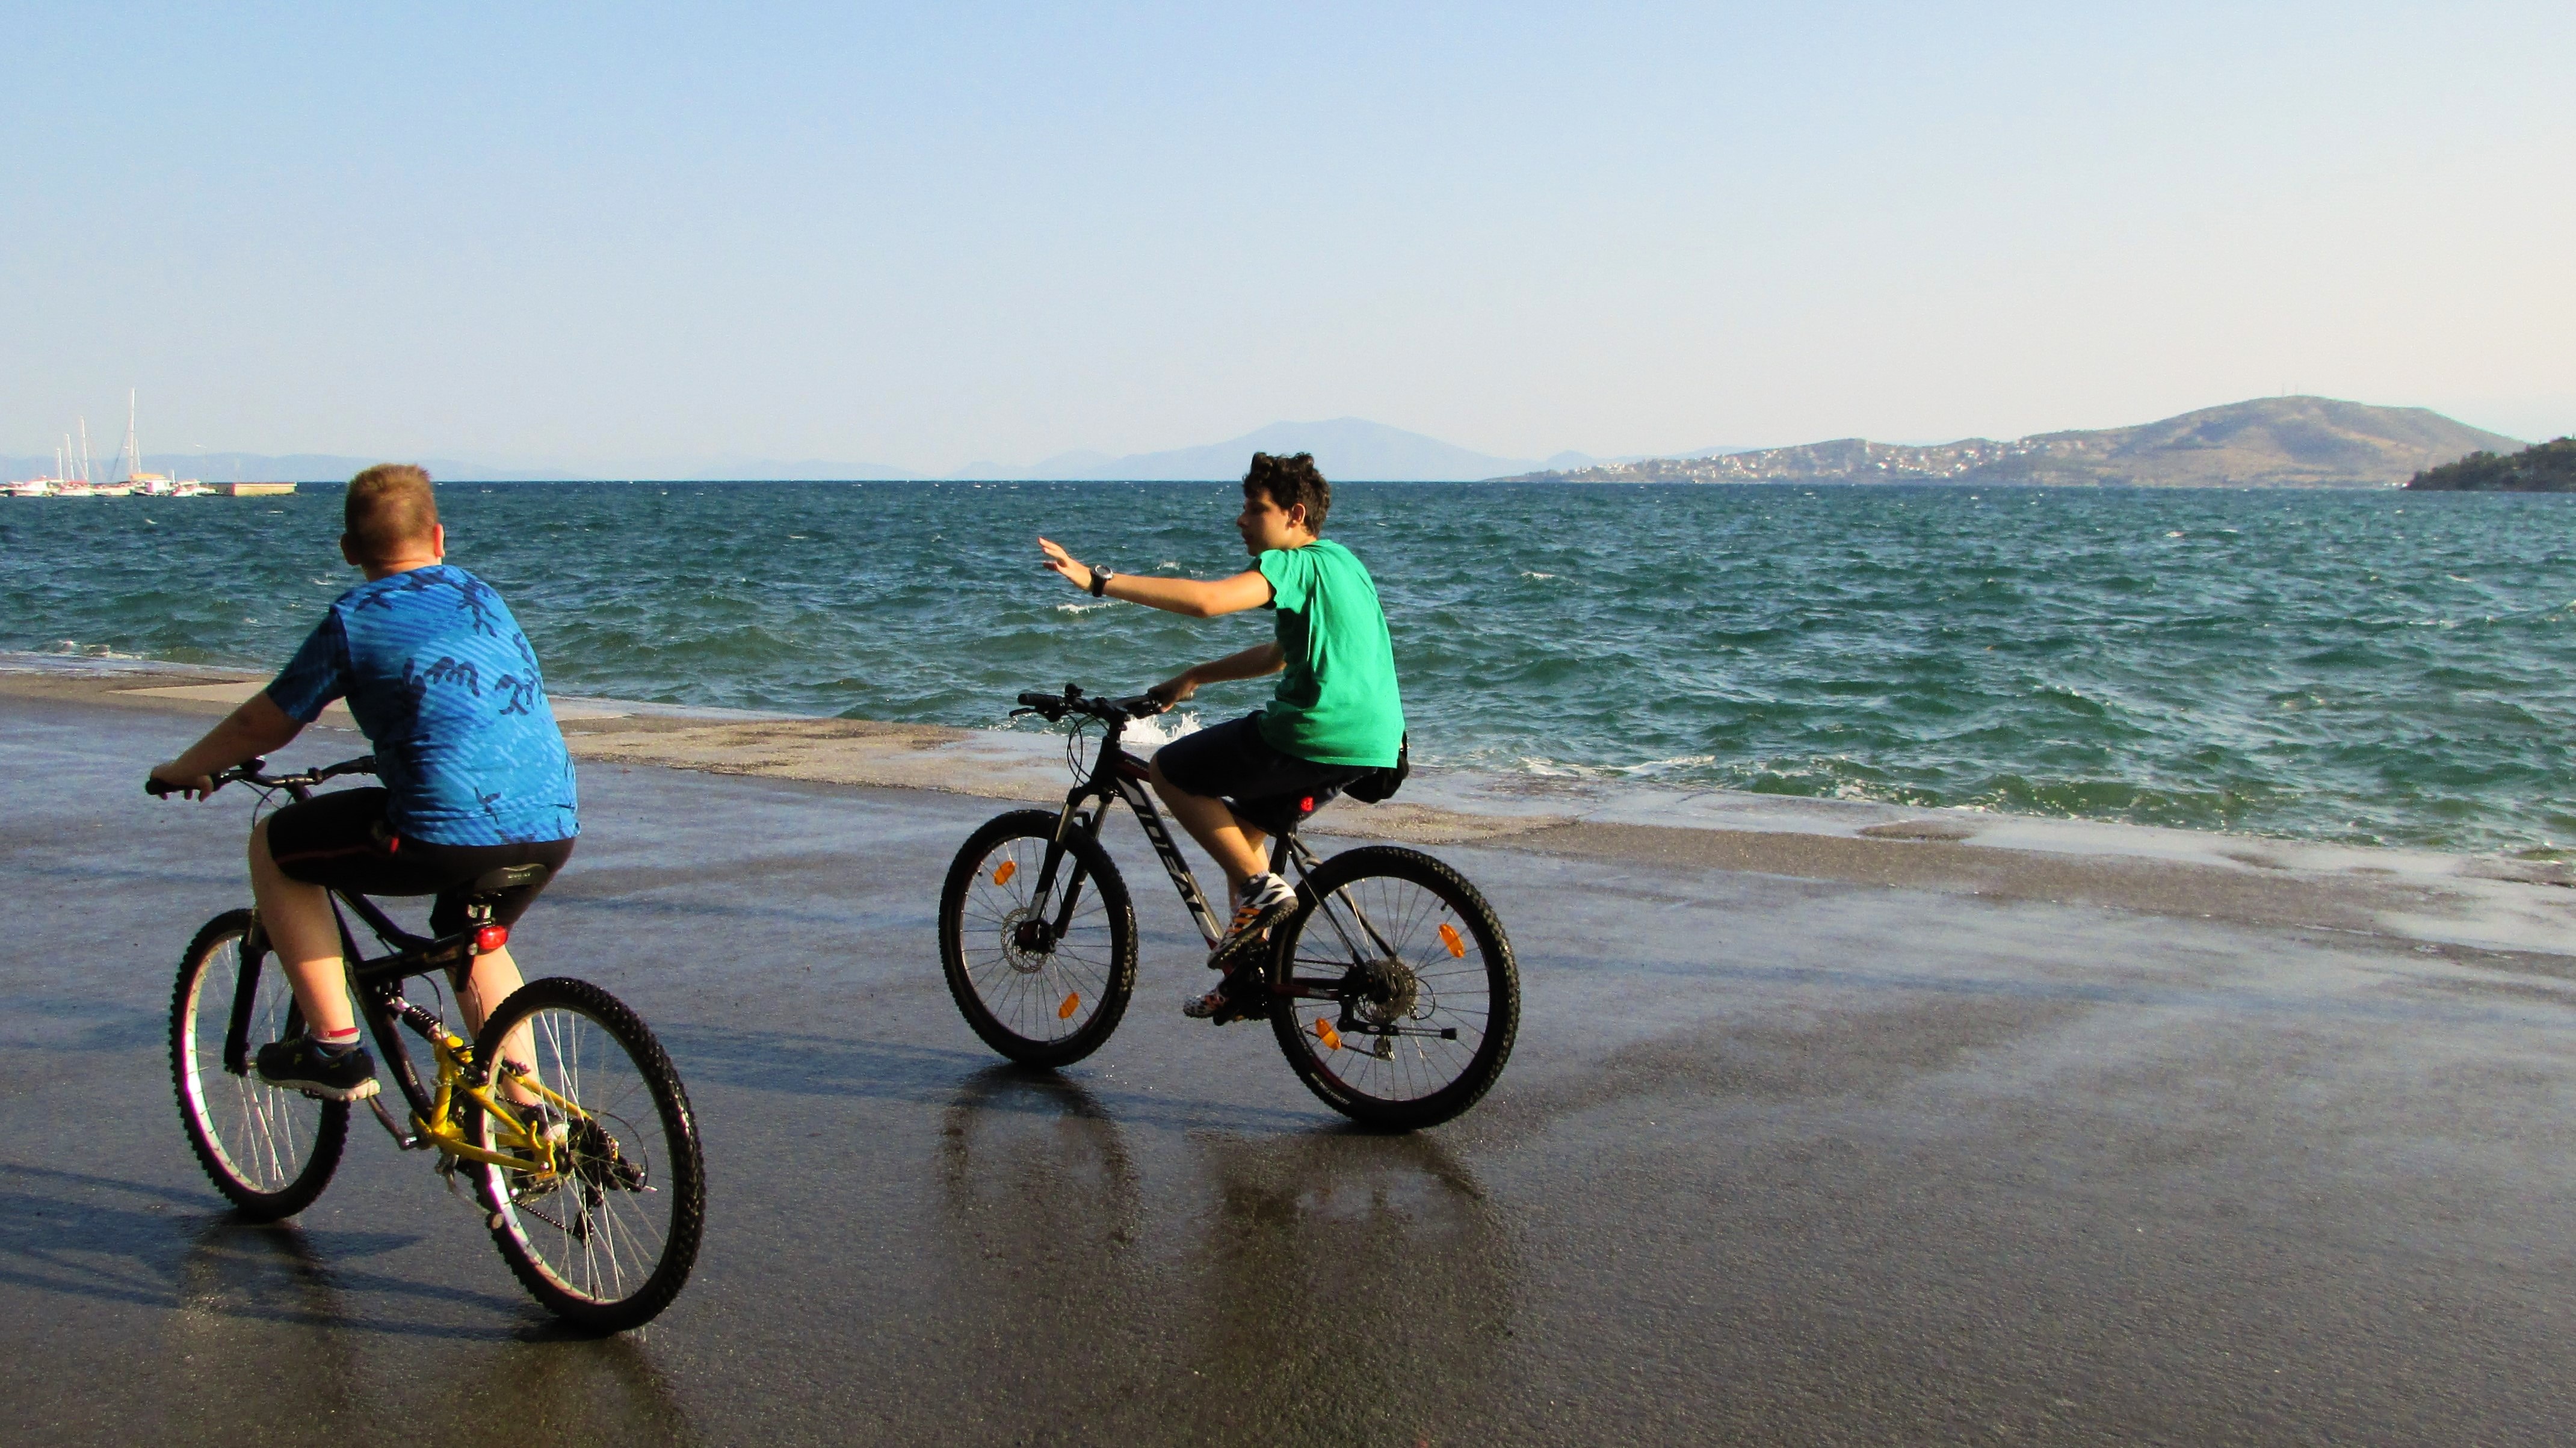
sea, bicycle, bike, summer, vehicle, exercise, extreme sport, leisure, cycle, activity, sports equipment, mountain bike, cycling, sports, biking, greece, joy, promenade, teens, volos, road cycling, endurance sports